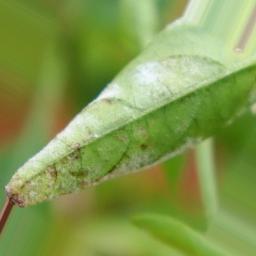
Label: powdery mildew